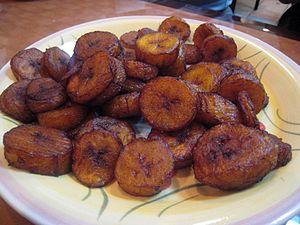
La cuisine béninoise est essentiellement à base de pâte de maïs au sud du pays et d'igname au nord.